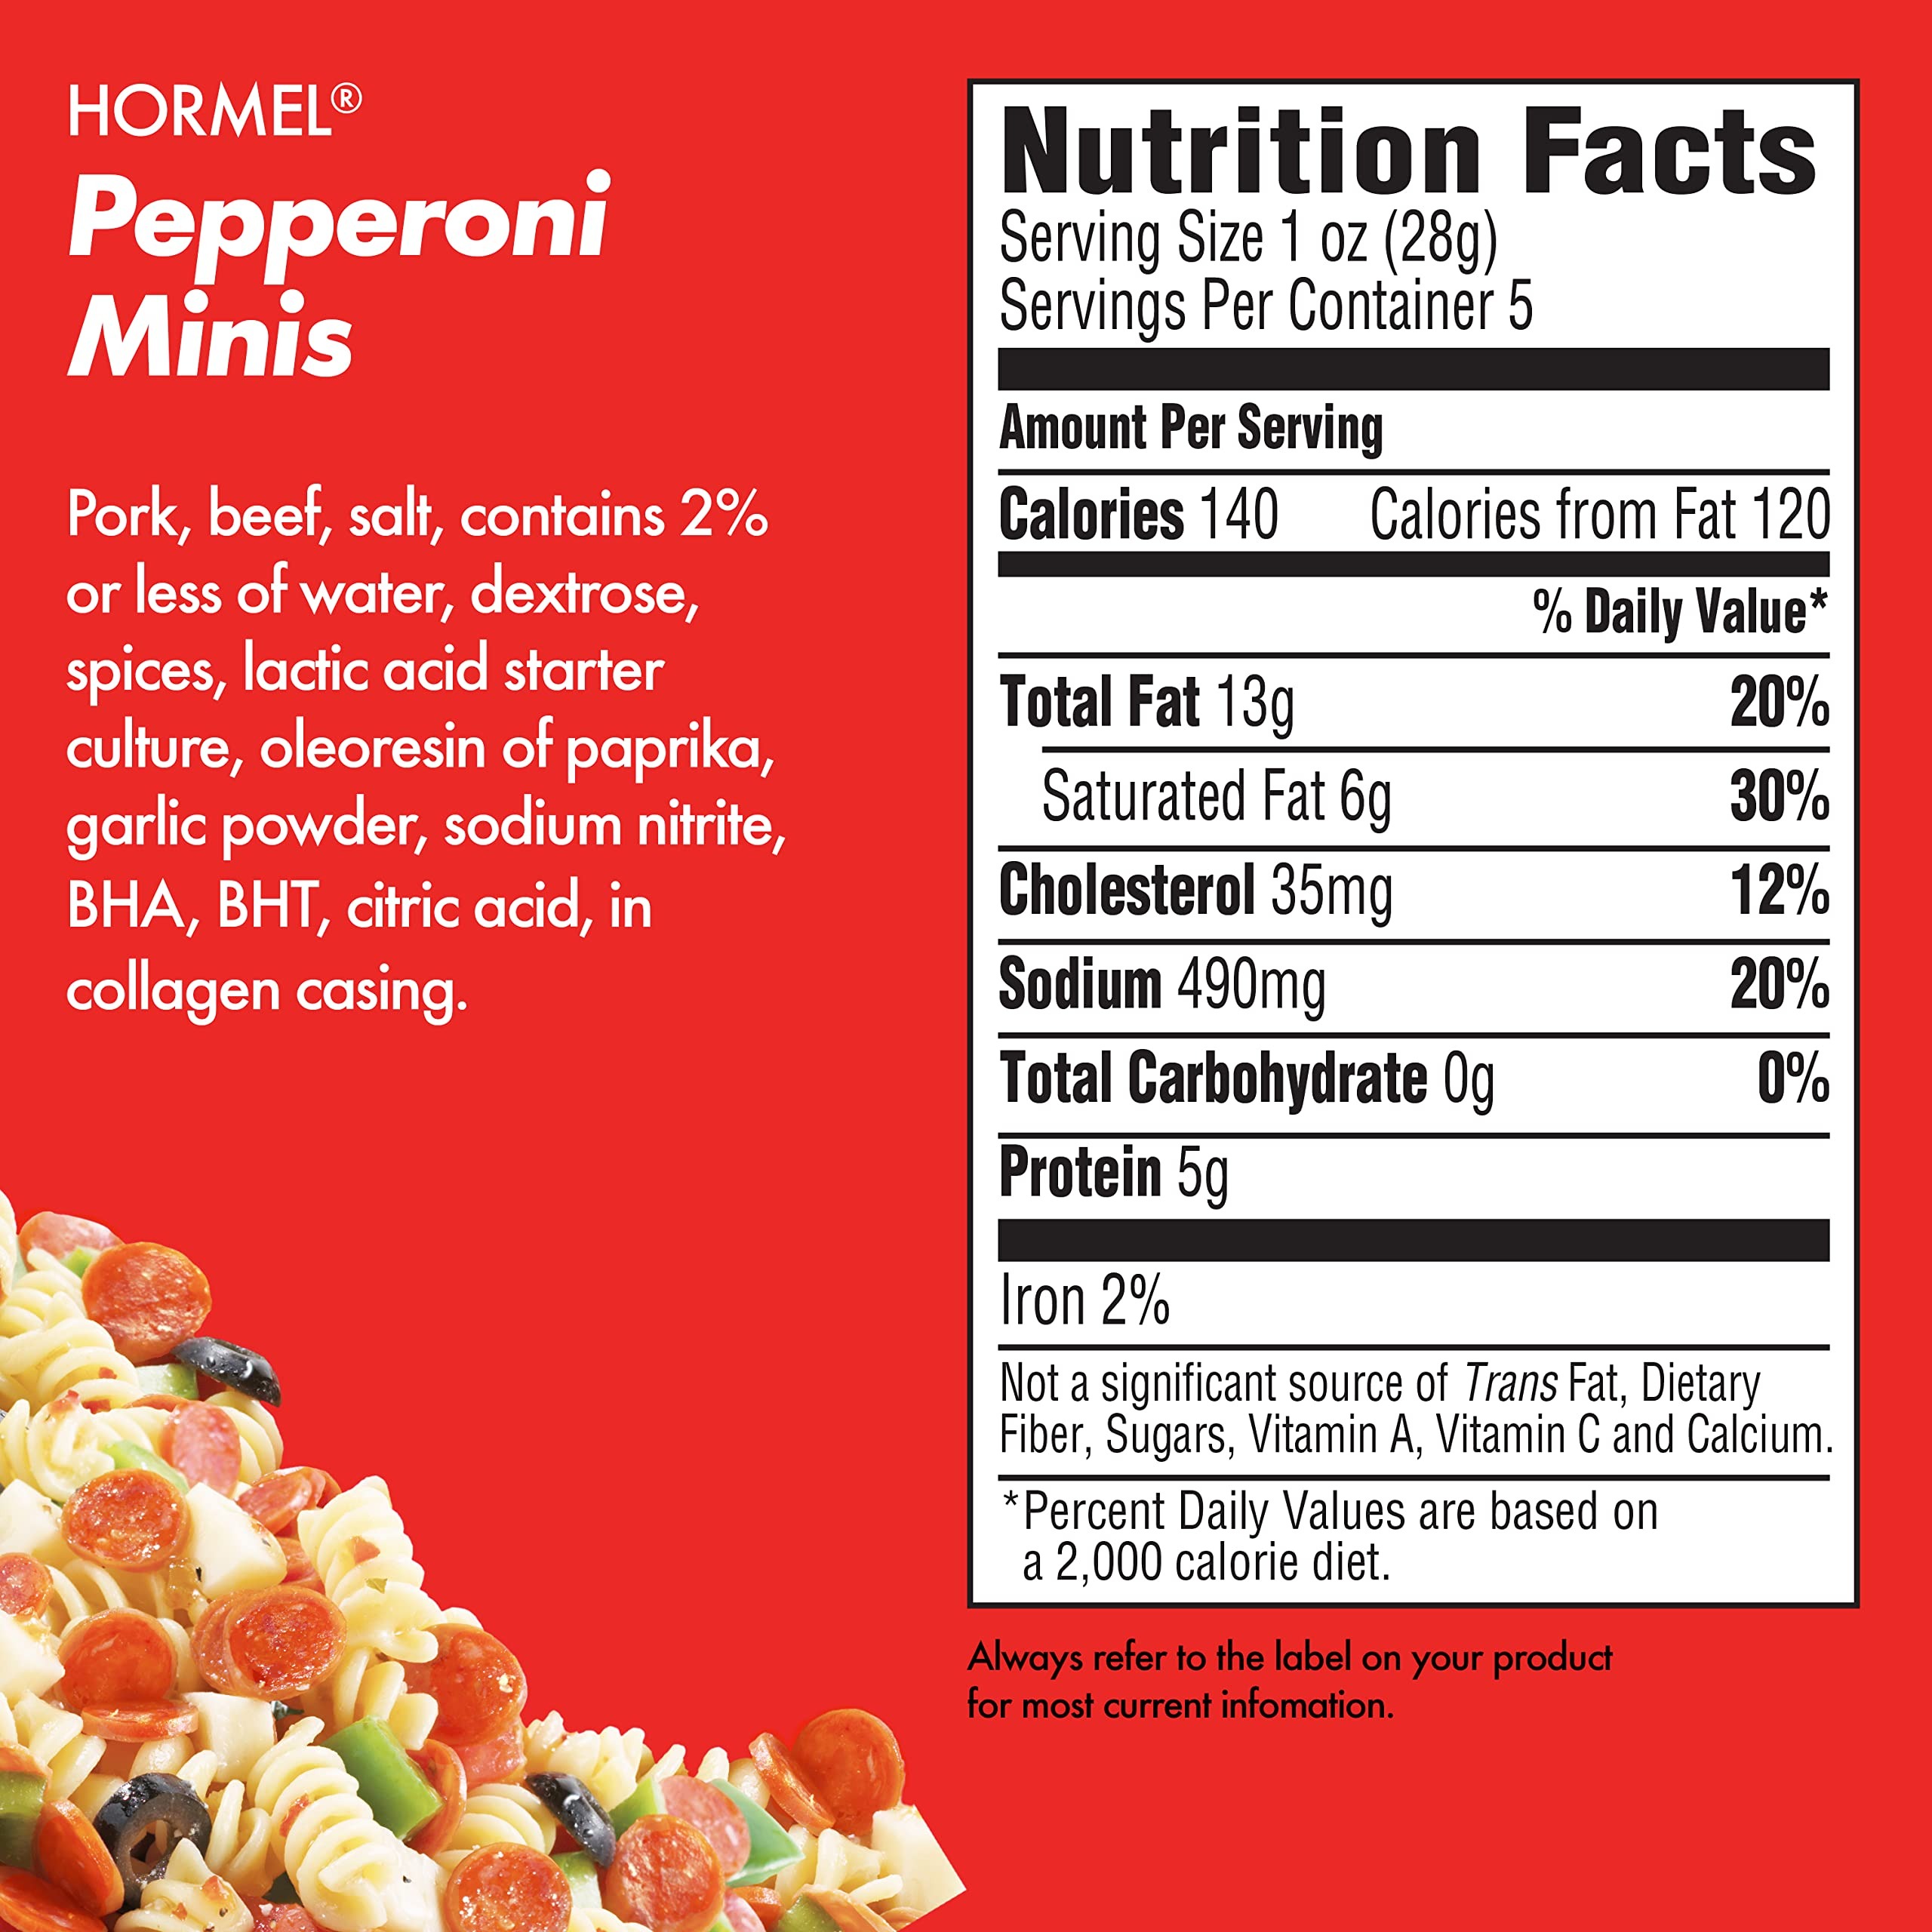
Item Name: Hormel Pepperoni Minis, 0.3125 Pound (Pack of 12)
Bullet Point 1: Fully cooked and ready to eat
Bullet Point 2: Perfect for salads, pastas, pizzas, and more
Bullet Point 3: Gluten free
Bullet Point 4: America's #1 Pepperoni
Bullet Point 5: Resealable pouch
Value: 60.0
Unit: oz

Price: 4.92